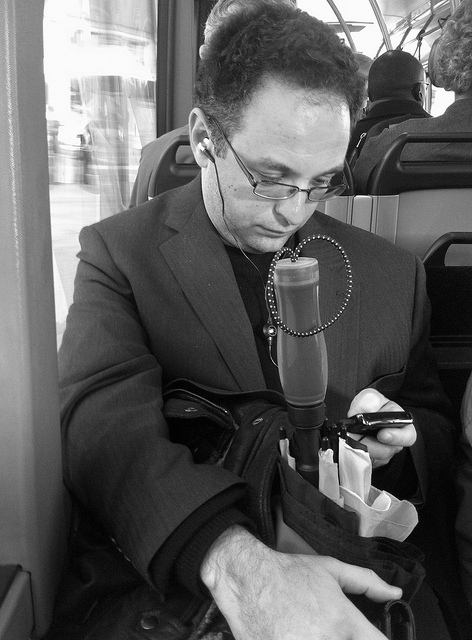
a man stting on a bus while holding a bag and checking his cell phone